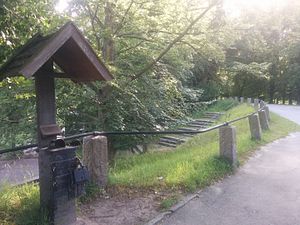
Kirsten Piils Kilde / Fattigblok
Kildeblokken ved Kirsten Piils kilde, 2015.
Kildeblokken står ved vejen, ovenfor selve kilden.
Kirsten Piils Kilde er en kilde beliggende i Dyrehaven lige op til Dyrehavsbakken.